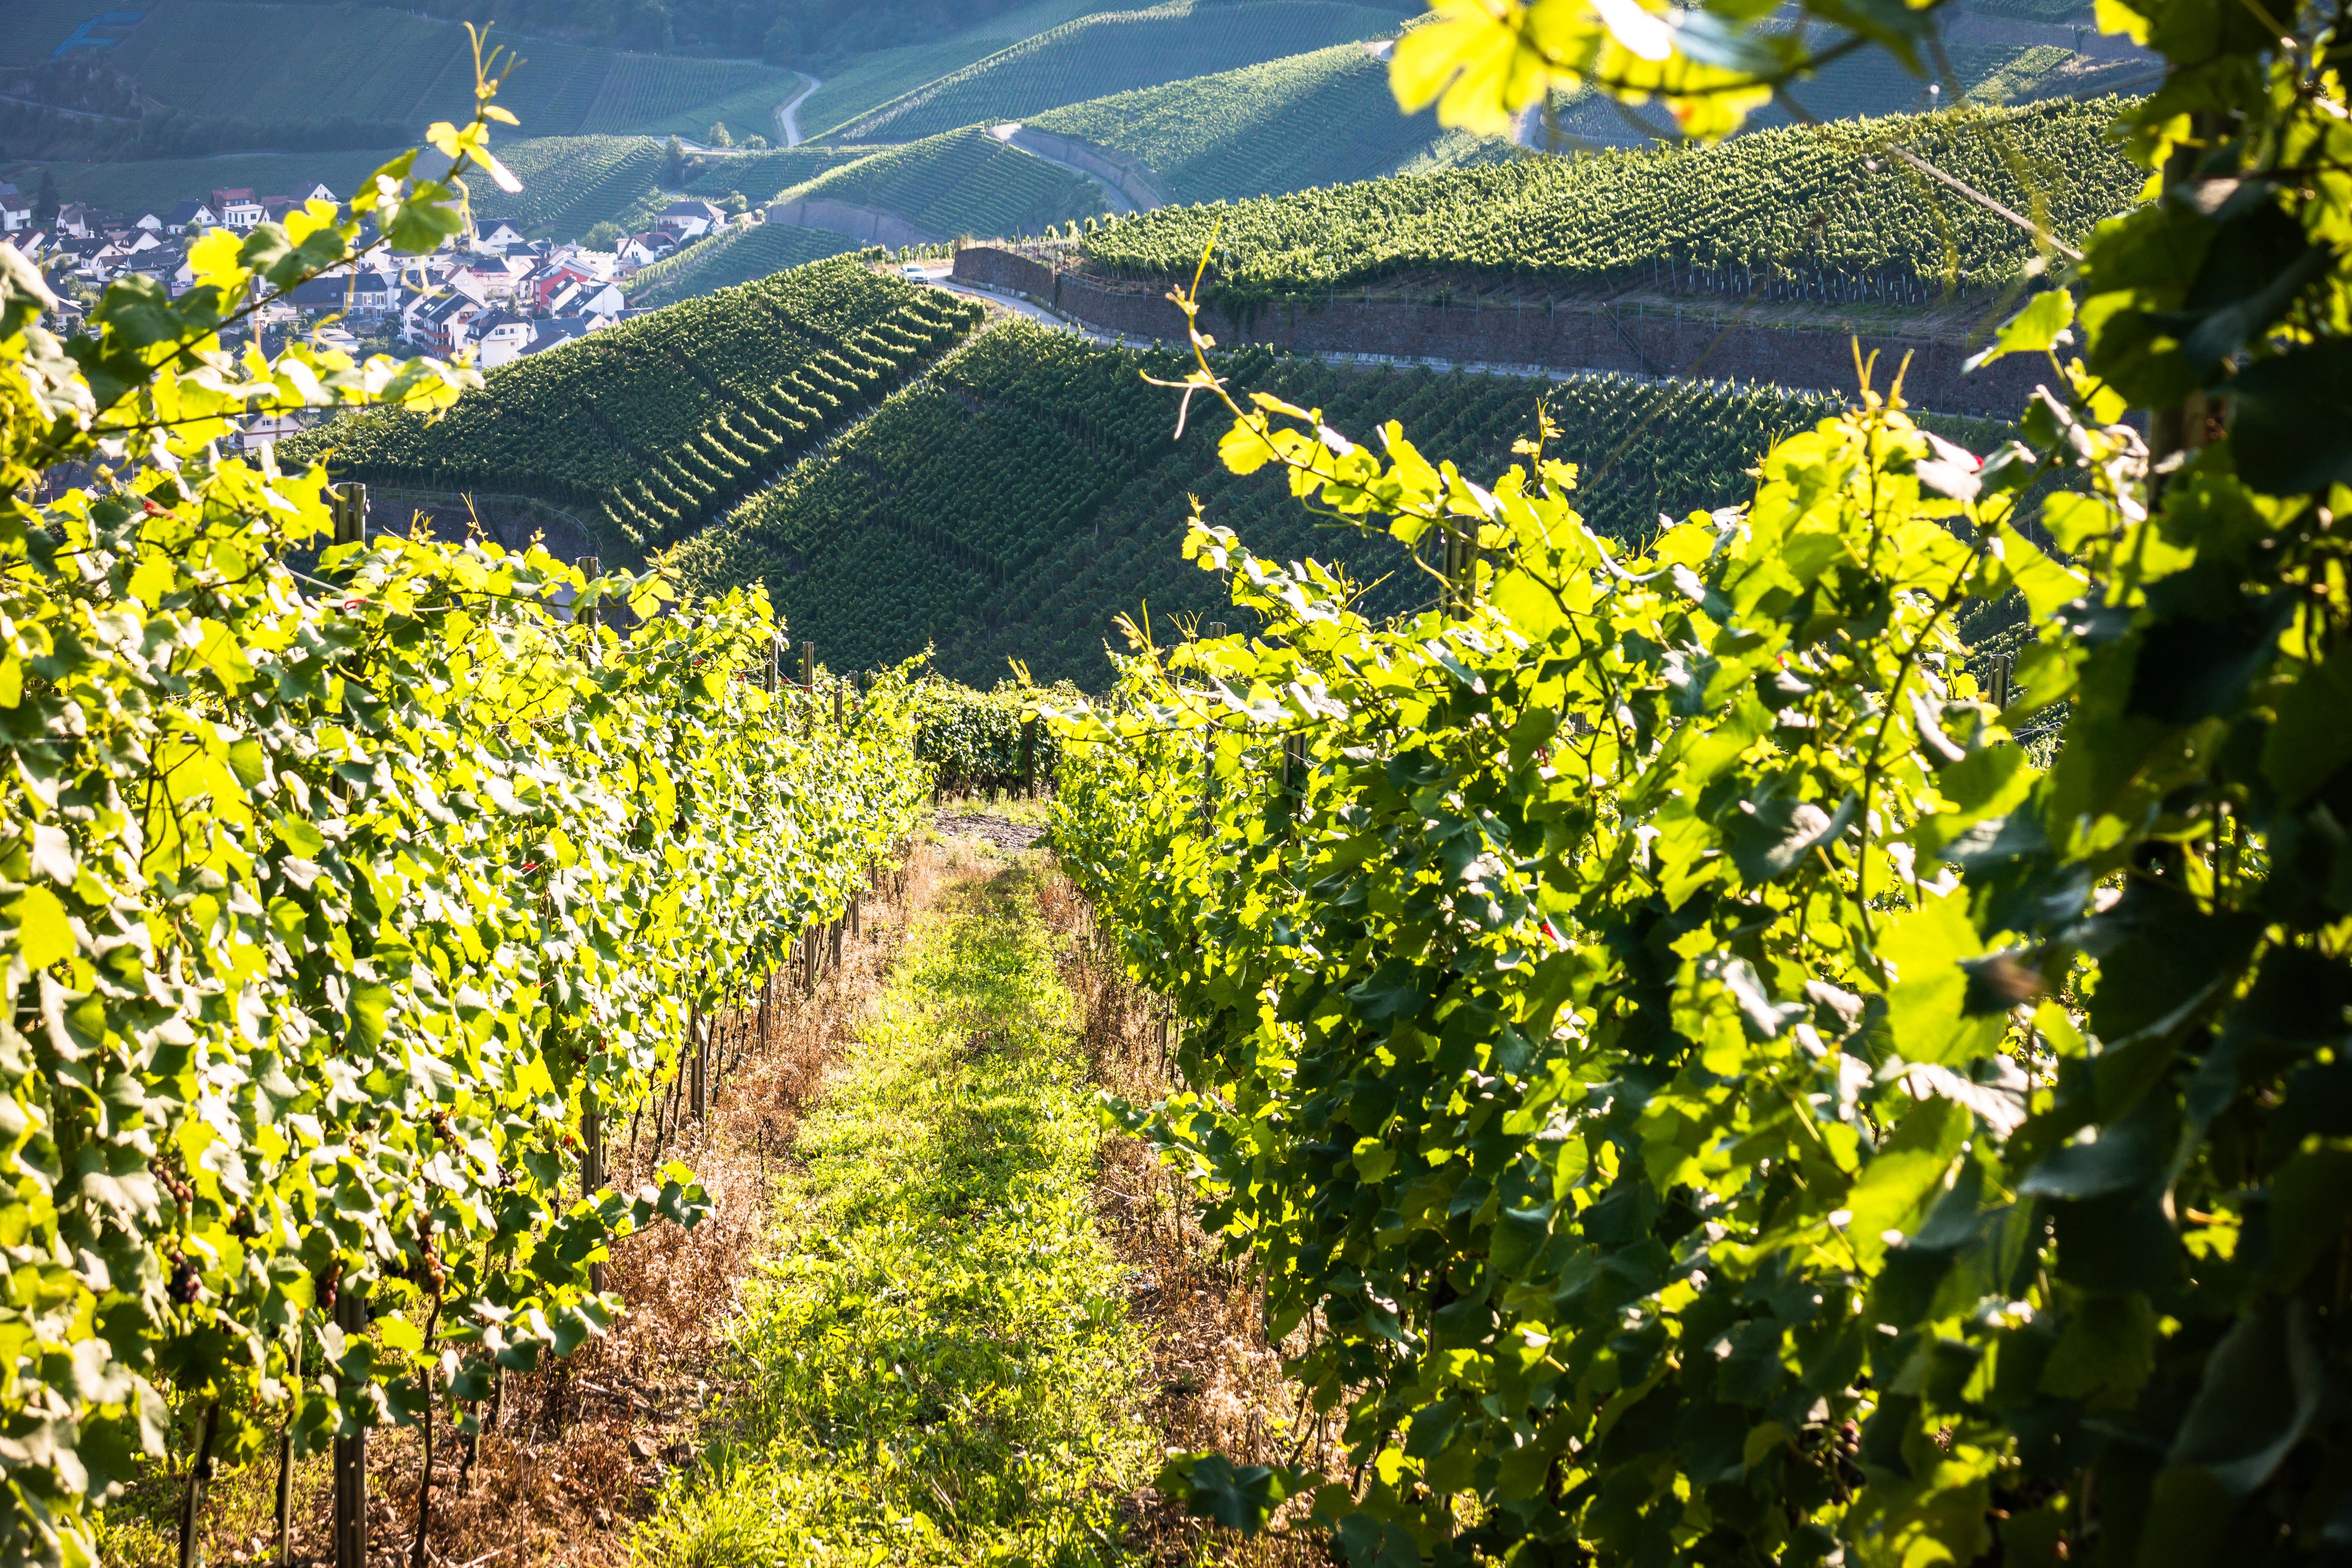
vine, vineyard, wine, field, flower, food, produce, agriculture, grapevine, vines, mountains, shrub, plantation, germany, highlands, winegrowing, flowering plant, ahr valley, red wine hiking trail, dernau, land plant